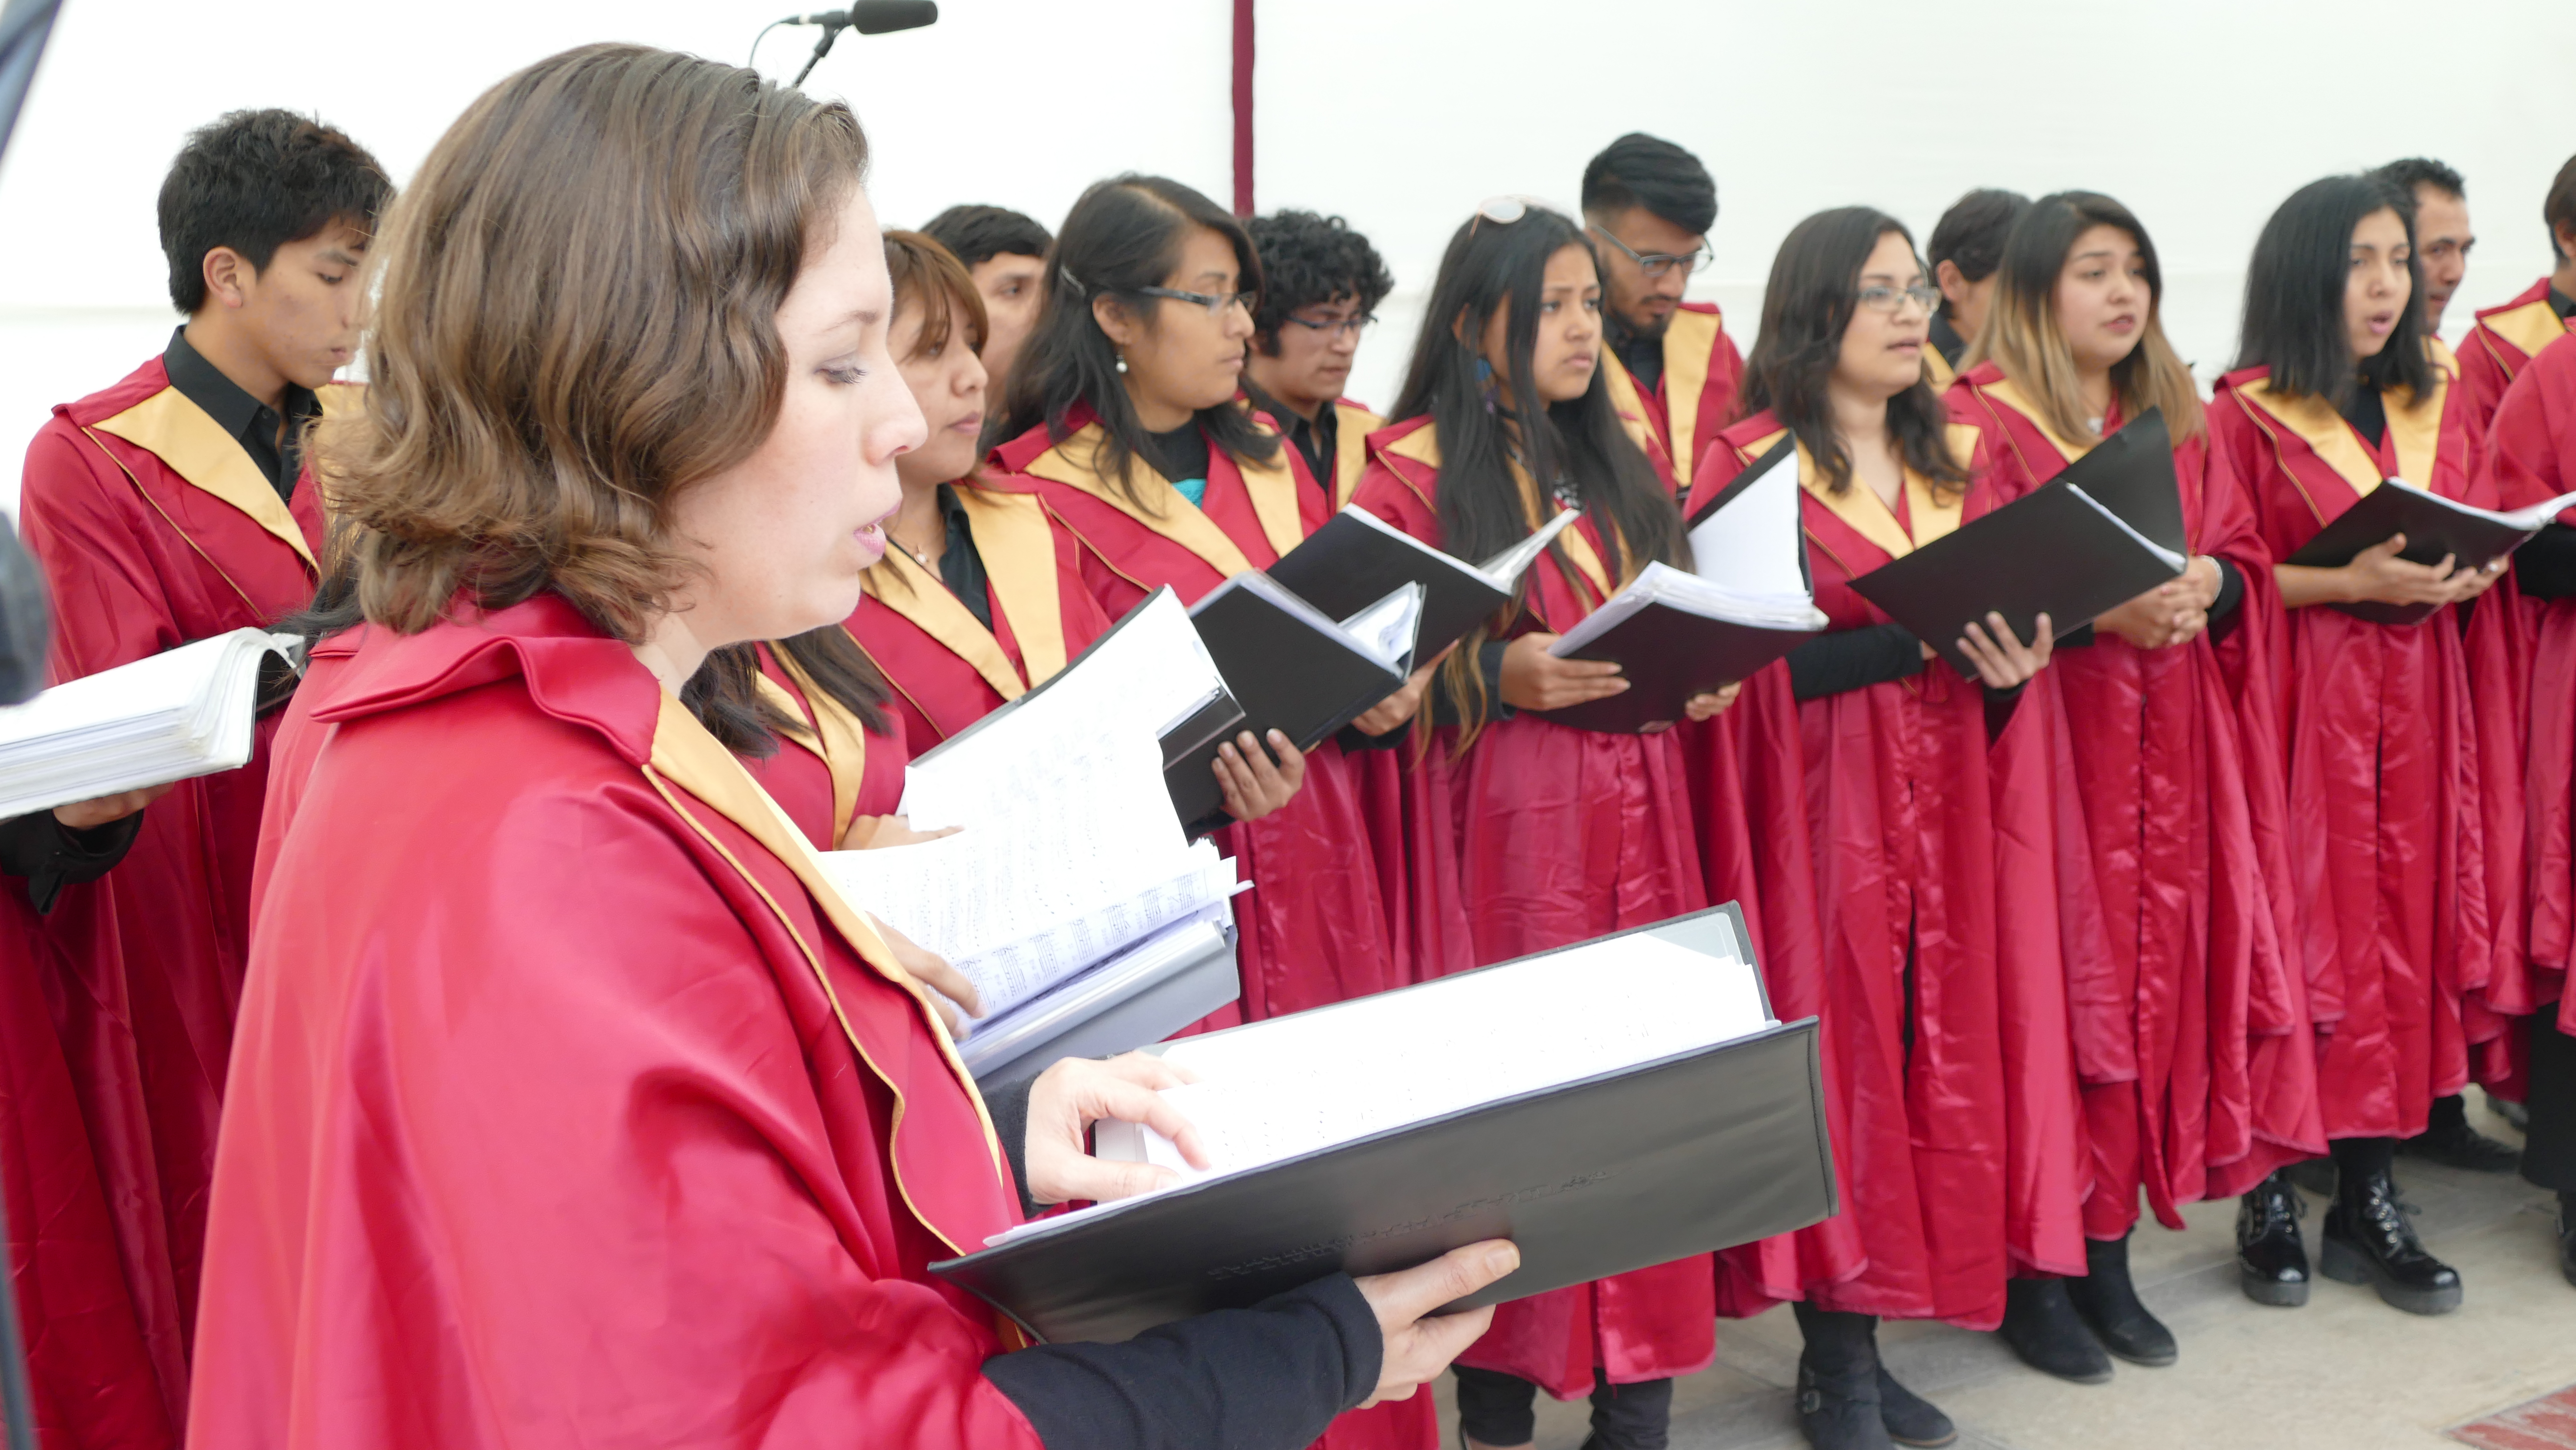
people, academic dress, graduation, choir, phd, student, business school